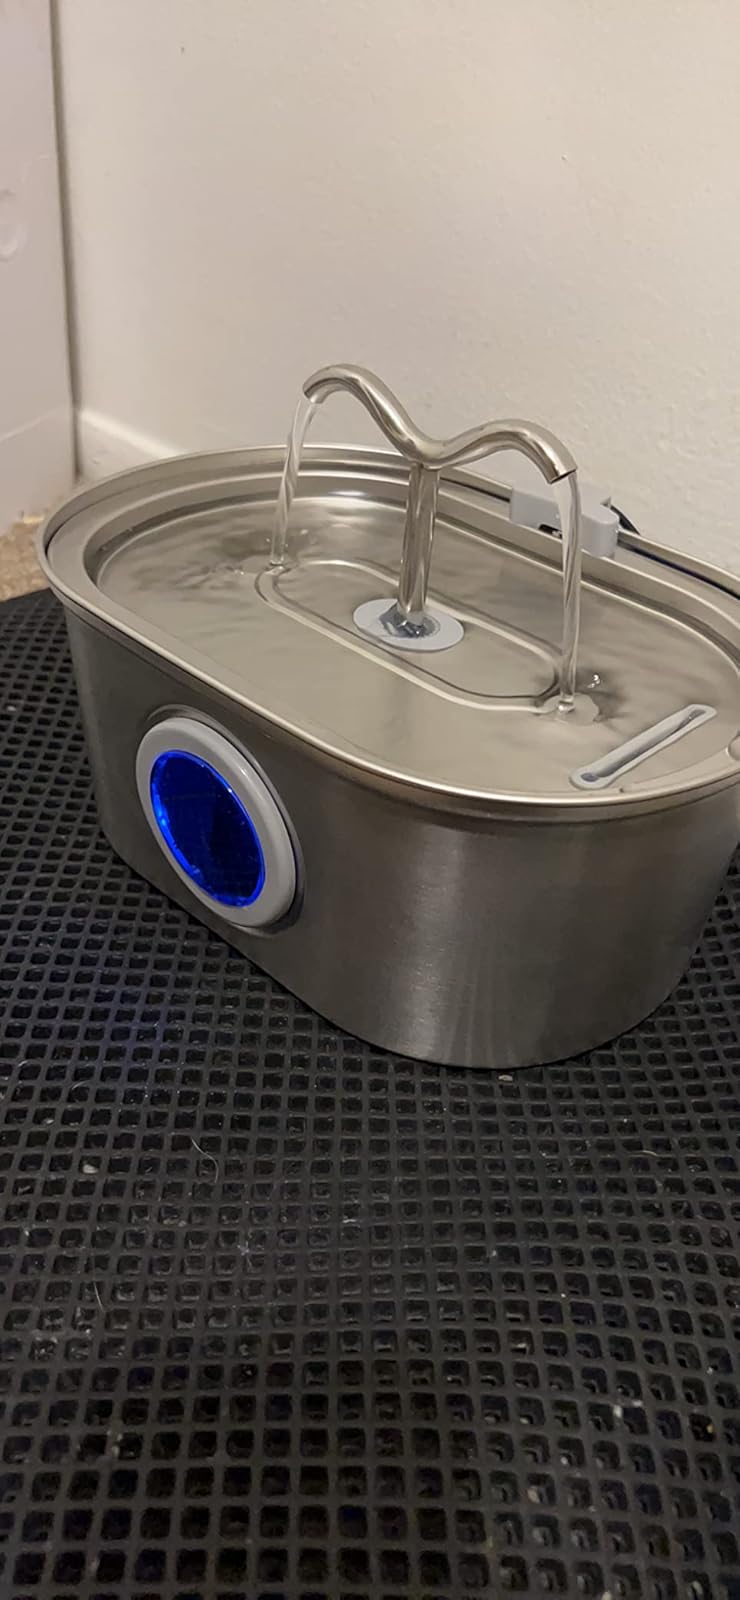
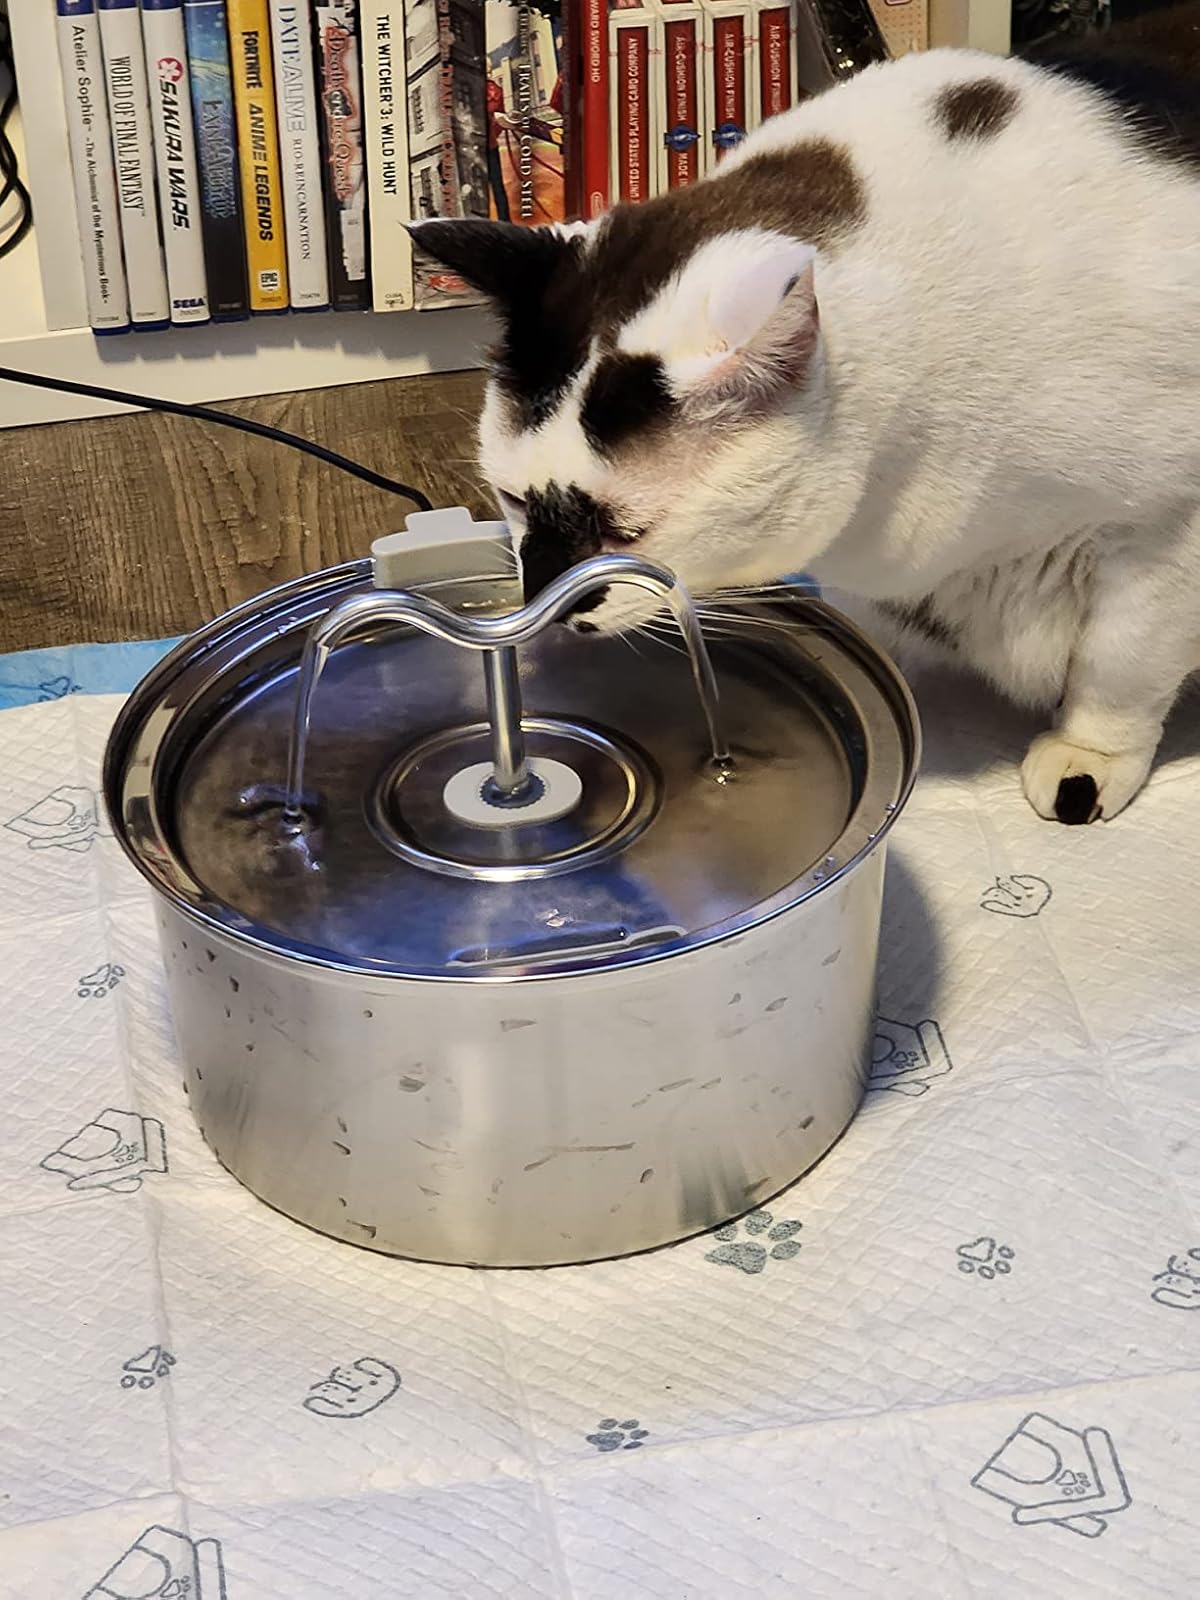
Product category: items_bowl
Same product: no